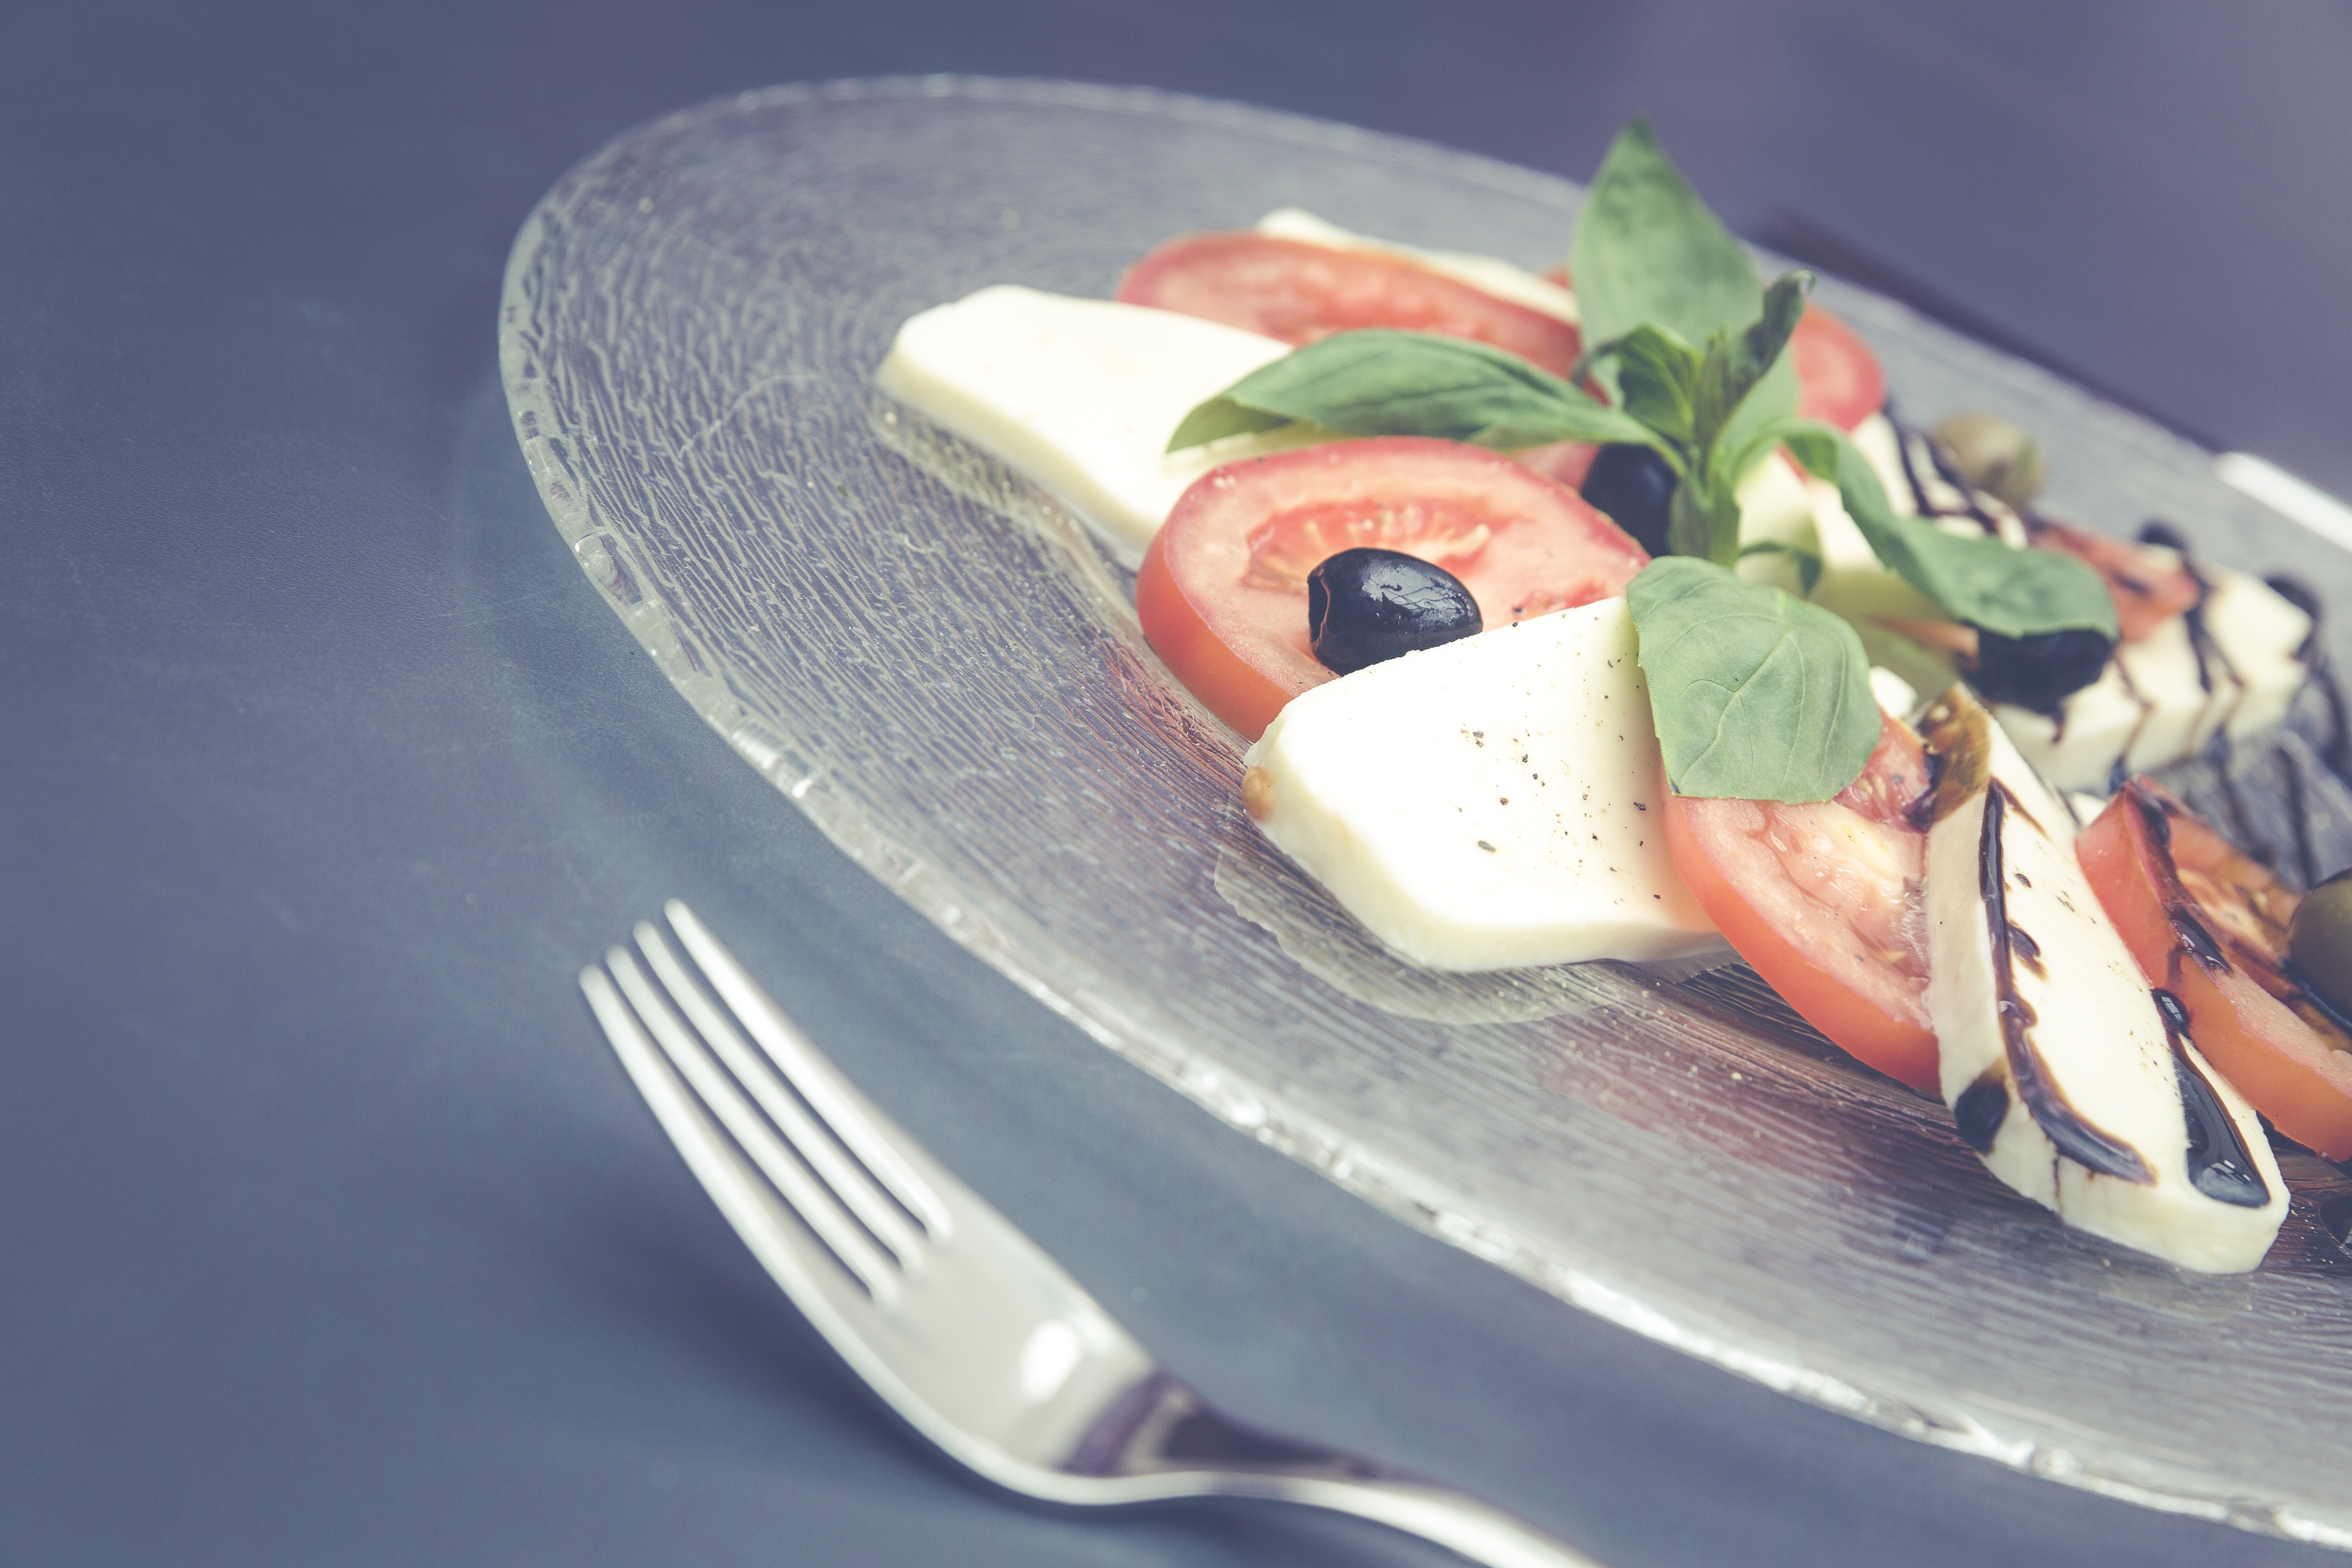
dish, meal, food, produce, italy, fish, dessert, eat, cuisine, delicious, basil, cut, tomatoes, oregano, starter, frisch, edible, italian, benefit from, olive, balsamic vinegar, caprese, mozarella